Shirley Bunnie Foy

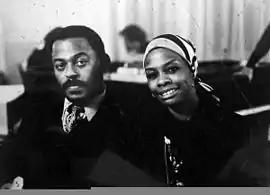
Shirley Bunnie Foy with Archie Shepp in 1975

Shirley Bunnie Foy was born in Harlem, New York. She was raised in a family of musicians and during her childhood she discovered gospel music, spirituals, and blues. At the age of 17, she started her career touring the Atlantic coast and Canada with a rhythm and blues group called The Dell-Tones. The ensemble was formed by Della Griffin, Gloria Lynne, Sonny Til, and Slide Hampton.